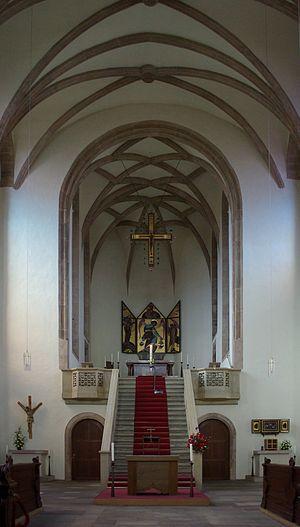
L'abbaye Sainte-Marie de Fulda est une abbaye de religieuses bénédictines qui appartient à la congrégation de Beuron au sein de la confédération bénédictine. Elle se trouve à Fulda dans le Land de Hesse.